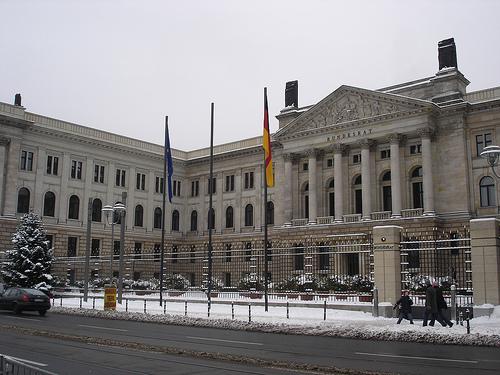
Weather: snow or frosty